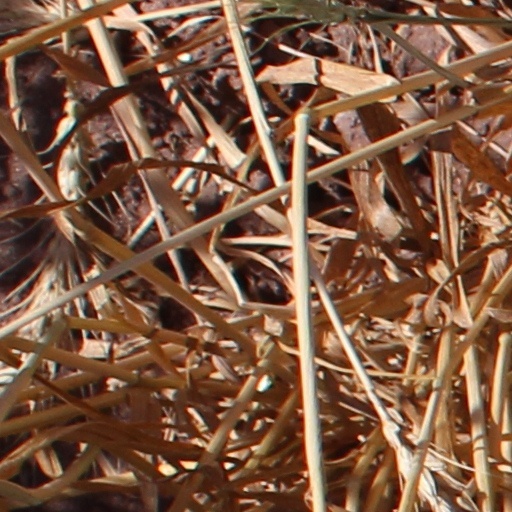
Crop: wheat